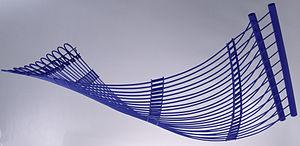
Une natte capillaire est un assemblage de tuyaux fins équipé d’un répartiteur et d’un collecteur. Les applications principales sont les plafonds rayonnants et le chauffage au sol.